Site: brandenburg
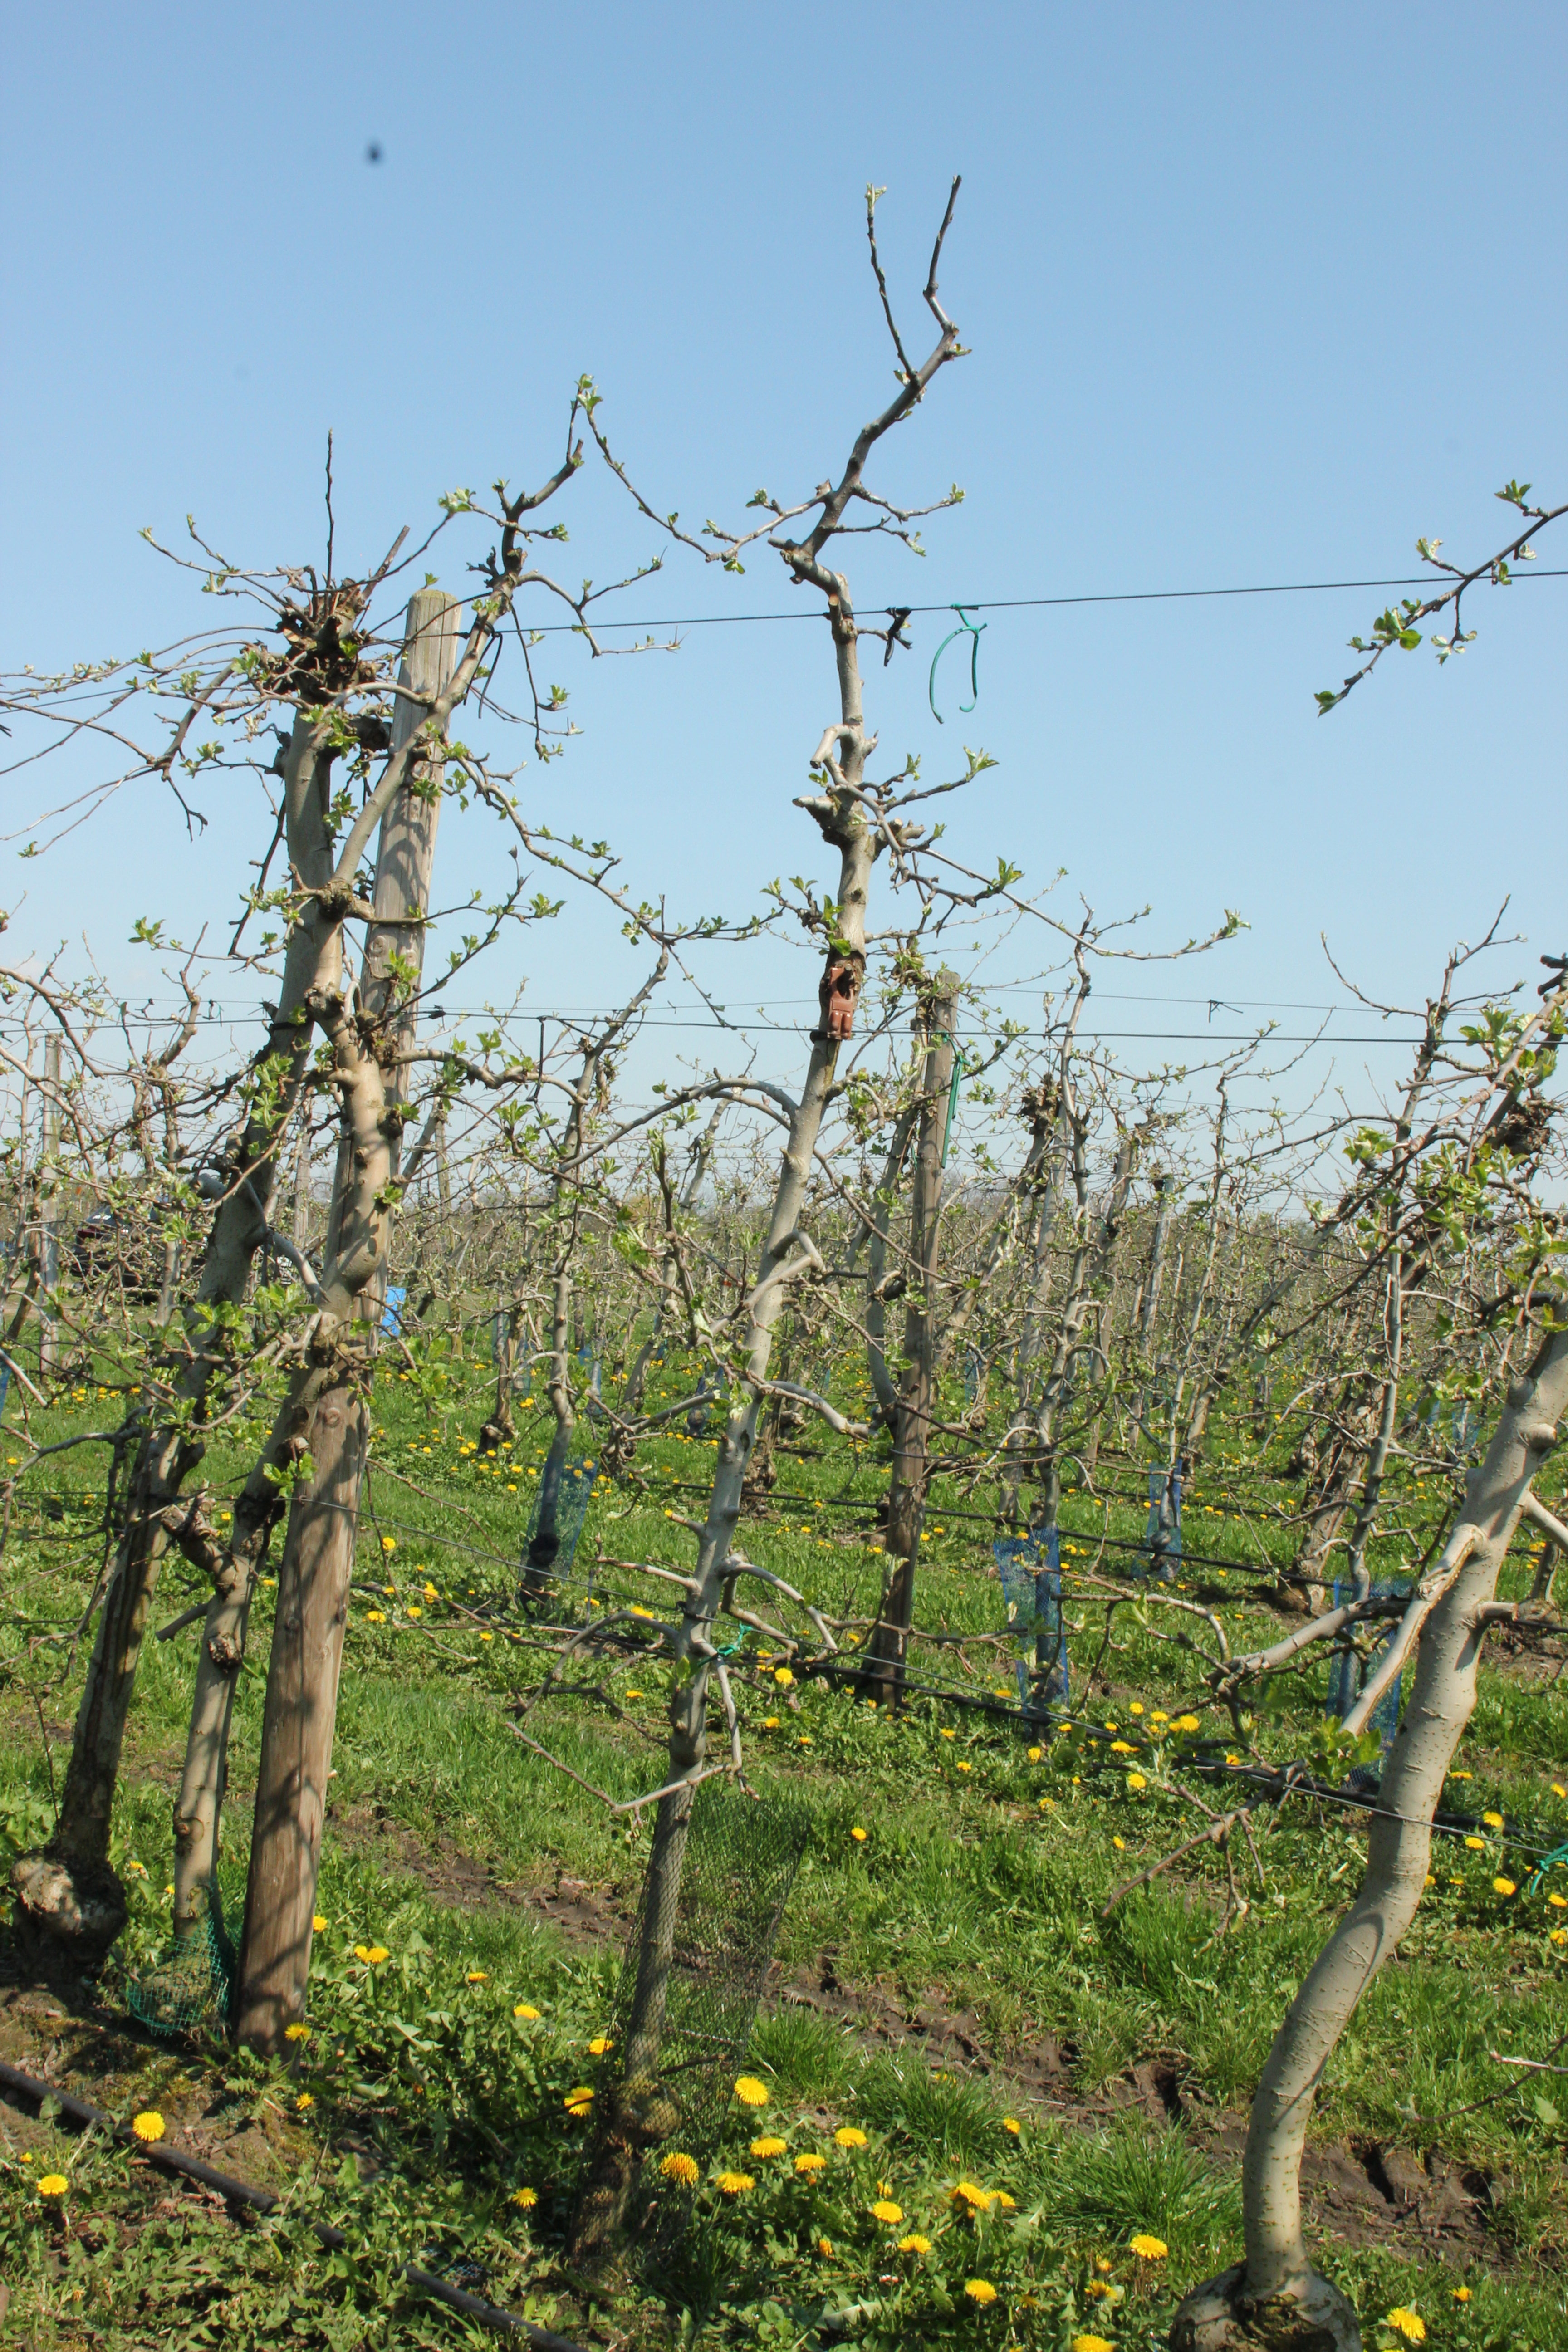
Growth stage (BBCH 56): Inflorescence emergence